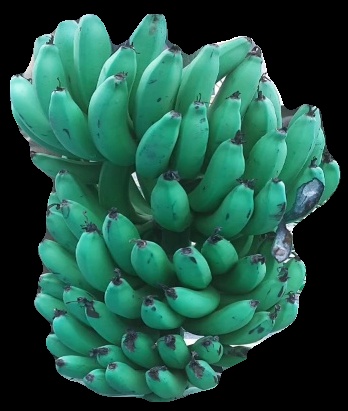
Variety: pachbale
Grade: grade3